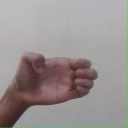
अक्षर: ख